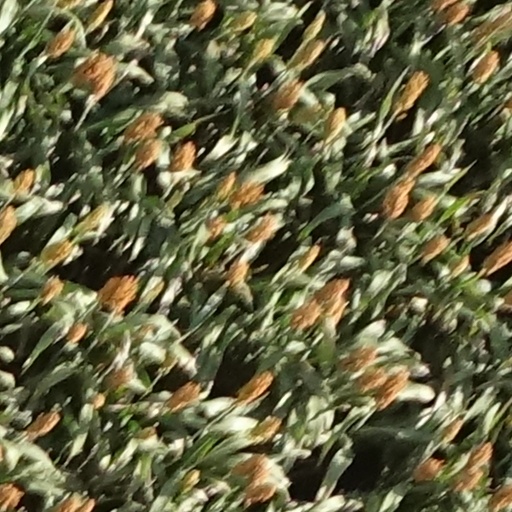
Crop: sorghum